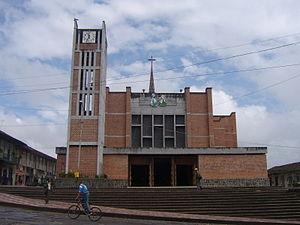
Cet article recense les cathédrales de Colombie.